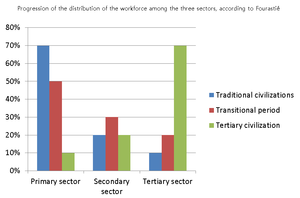
La loi des trois secteurs est une théorie économique qui divise les économies en trois secteurs d'activité : extraction des matières premières, fabrication services. Il a été développé par Allan Fisher, Colin Clark et Jean Fourastié.